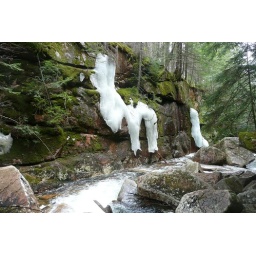
Taken on the Pine Flats Trail near our condo. The ice flows nearly covered the rock face a month ago.